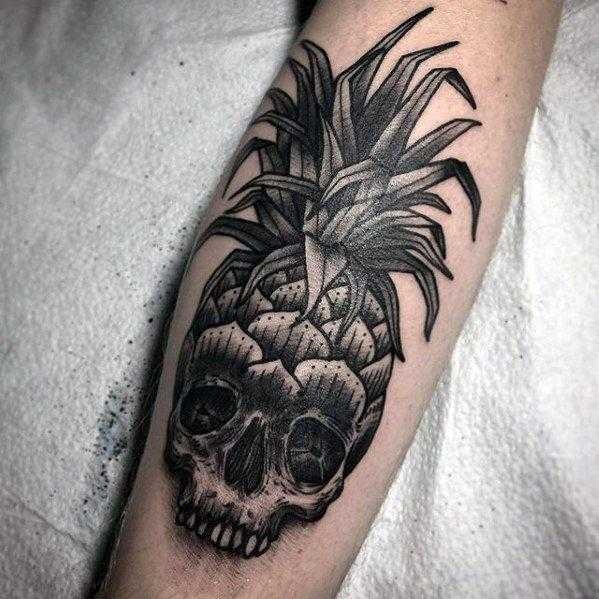
Label: Pineapple